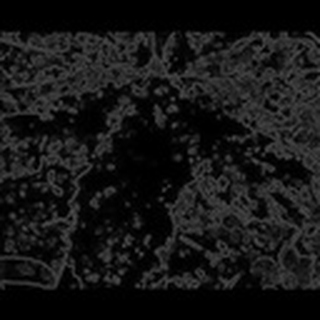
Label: cotton_powdery_mildew